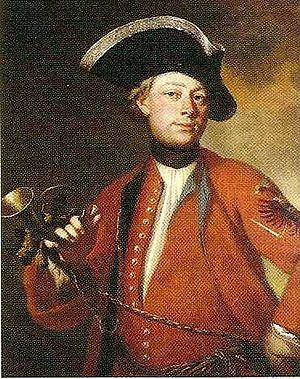
Le maître général des postes est un office de l'Ancien Régime qui est le poste suprême de maître des postes. Il est attesté depuis 1520.